One Piece: Pirate Warriors

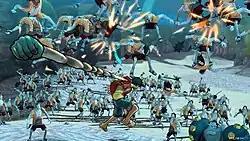
Gameplay screenshot from ""

"Pirate Warriors" is a series incorporating elements from both the "Dynasty Warriors" video game series and the "One Piece" series.